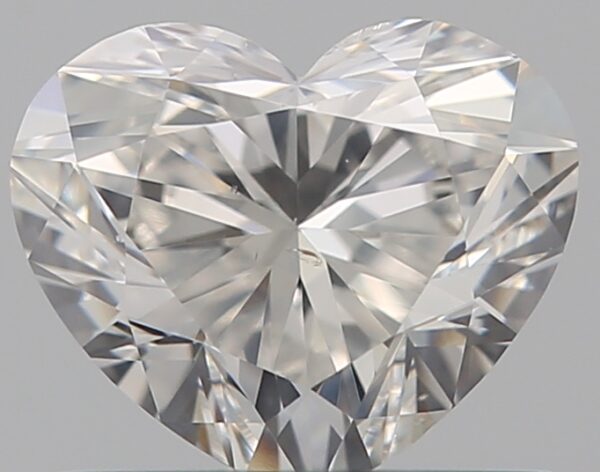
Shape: heart
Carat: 0.7
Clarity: SI1
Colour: G
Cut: EX
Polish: EX
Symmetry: VG
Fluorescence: N
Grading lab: GIA
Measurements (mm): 5.2 x 6.18 x 3.54